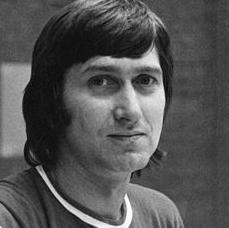
Age: 27